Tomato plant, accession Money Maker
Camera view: bottom (45 deg); turntable rotation: 30 degrees
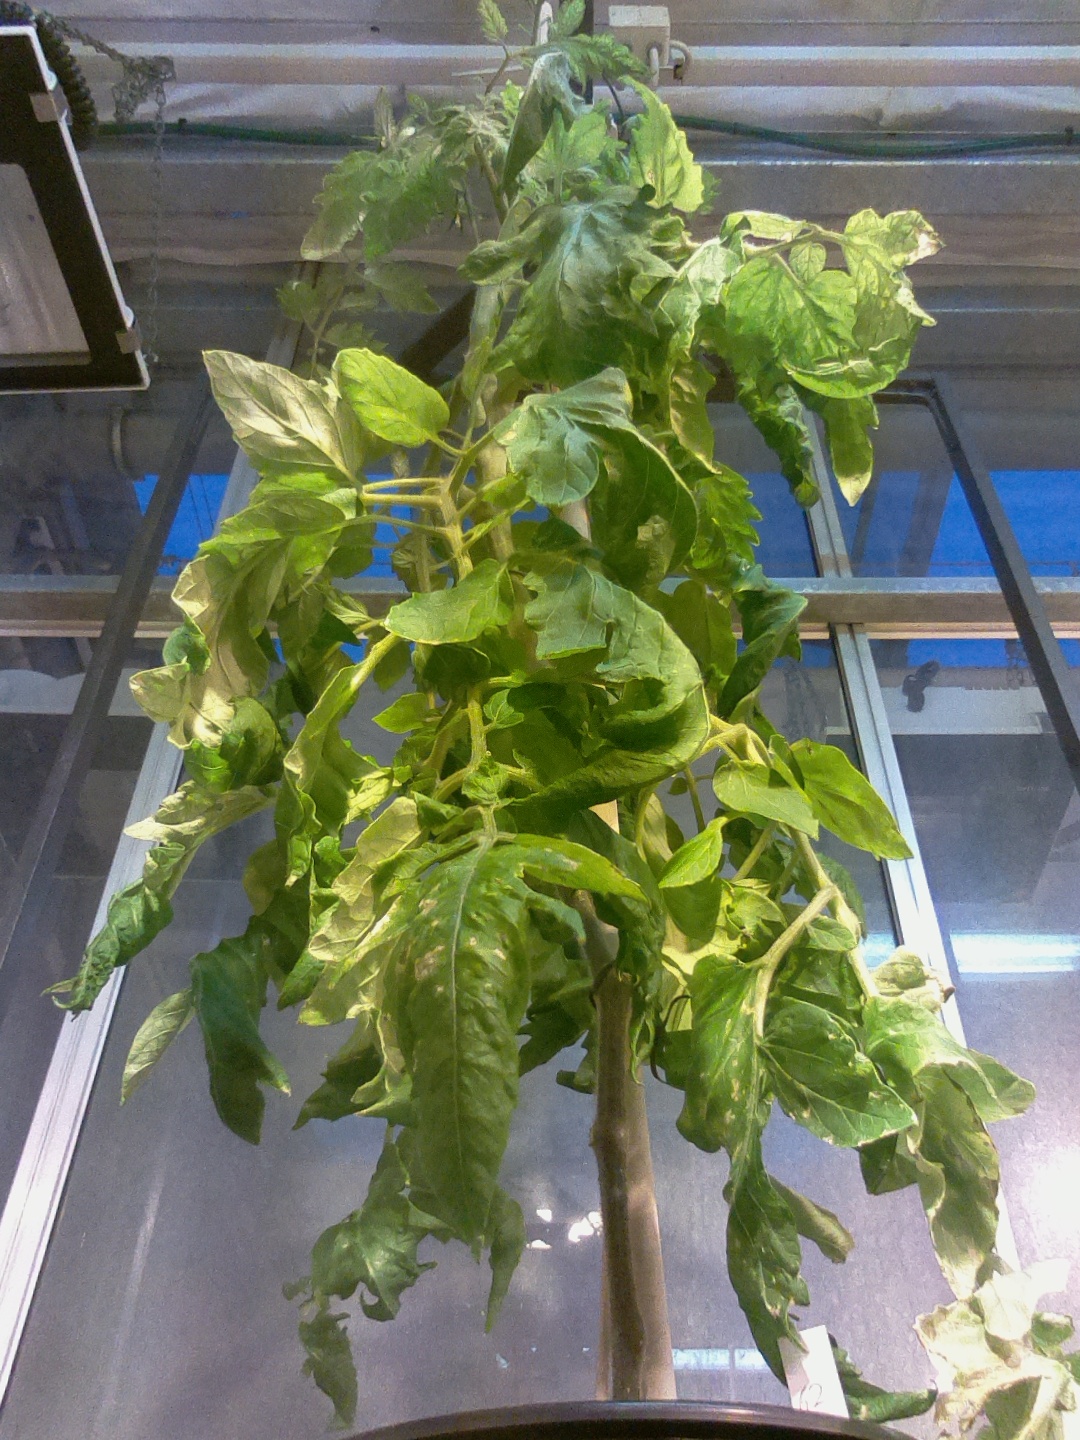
BBCH growth stage 78: 80% -90% of final fruit size